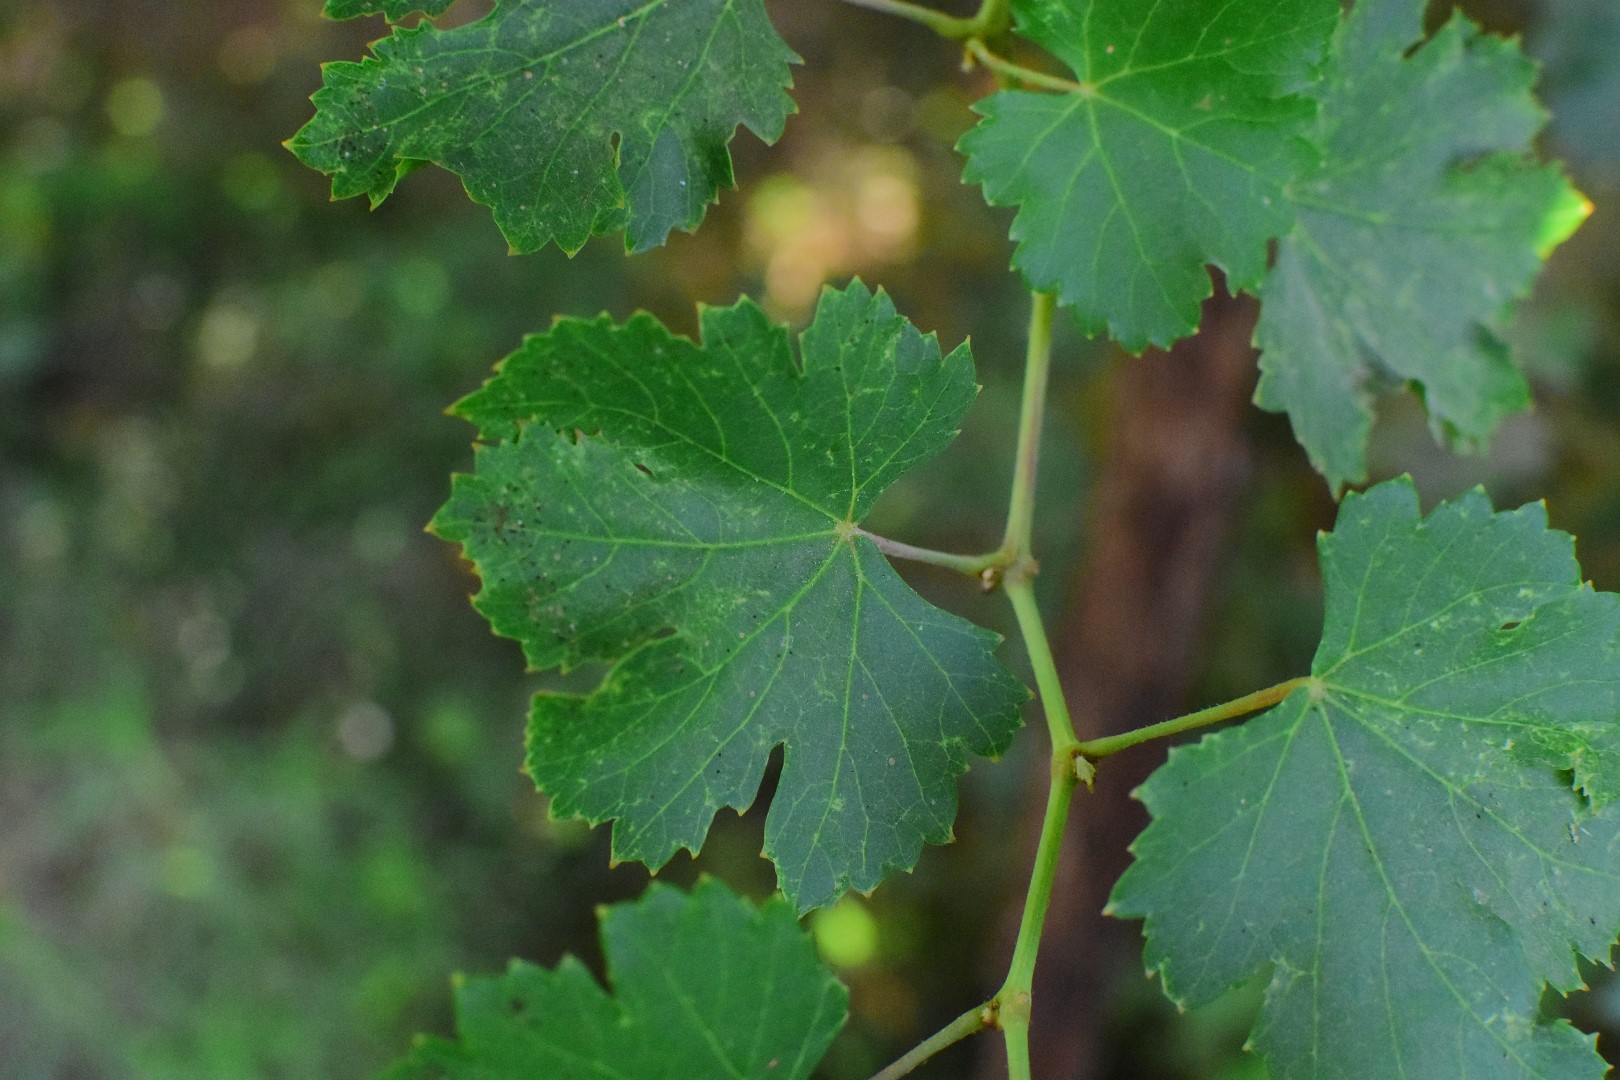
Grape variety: Deas Al-Annz